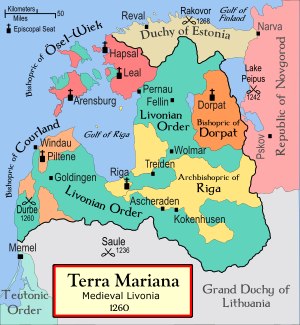
Kurland bispedømme
Kurland bispedømme (lys orange)
Kurland bispedømme var det næstmindste bispedømme i Terra Mariae. Fra 1560 til 1578 hørte Kurland bispedømme under prins Magnus af Danmark.